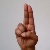
The image shows a hand gesture representing the letter 'U' in Indian Sign Language.